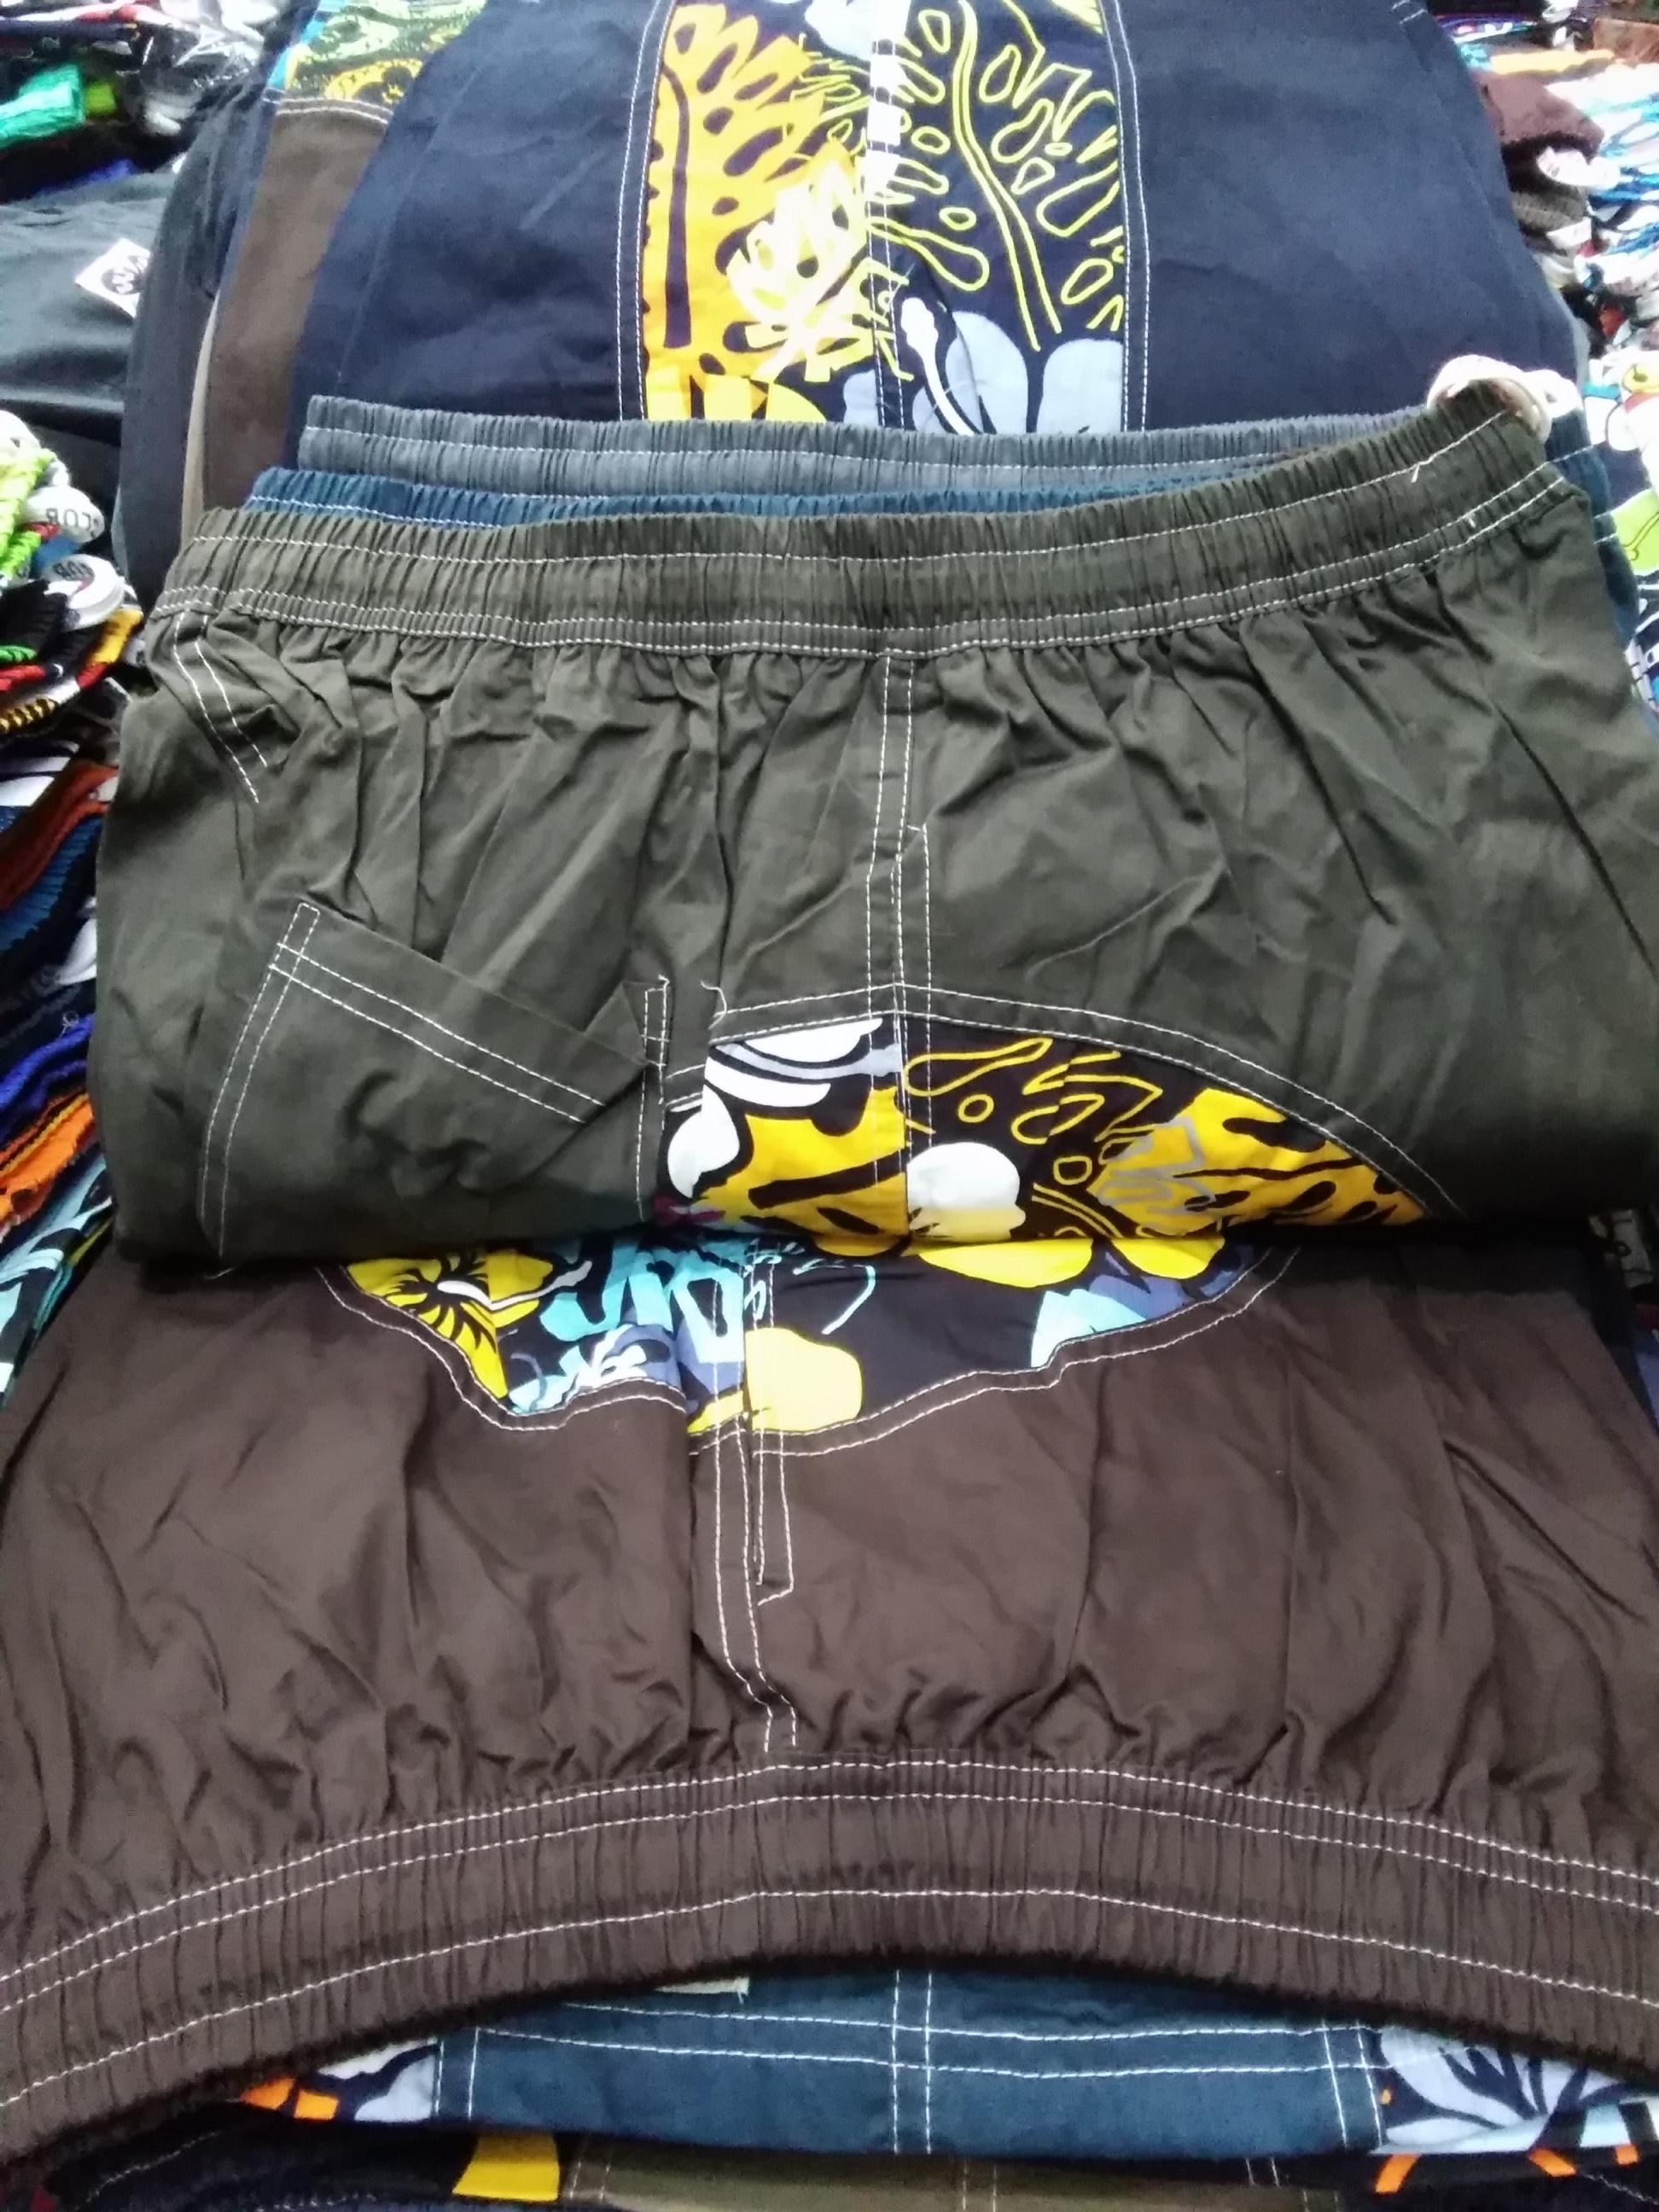
pants, yellow, jeans, textile, linens, shorts, pattern